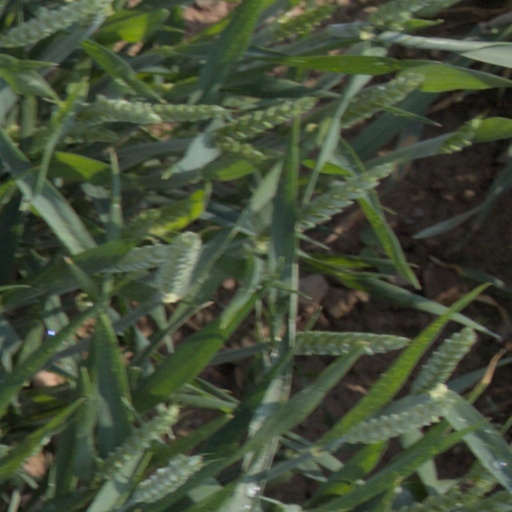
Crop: wheat